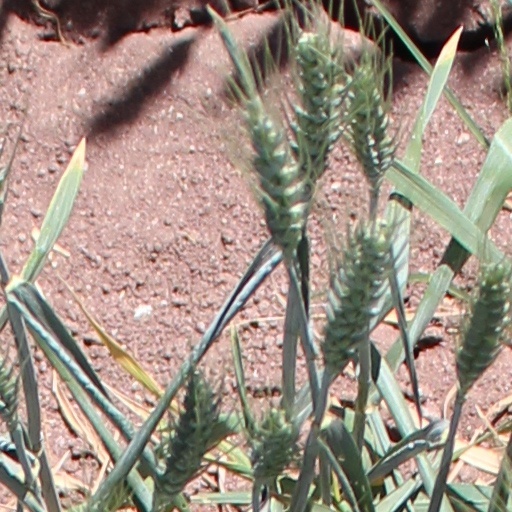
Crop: wheat